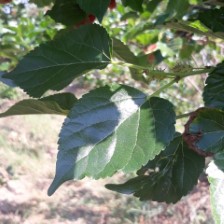
Variety: ChiangMai60